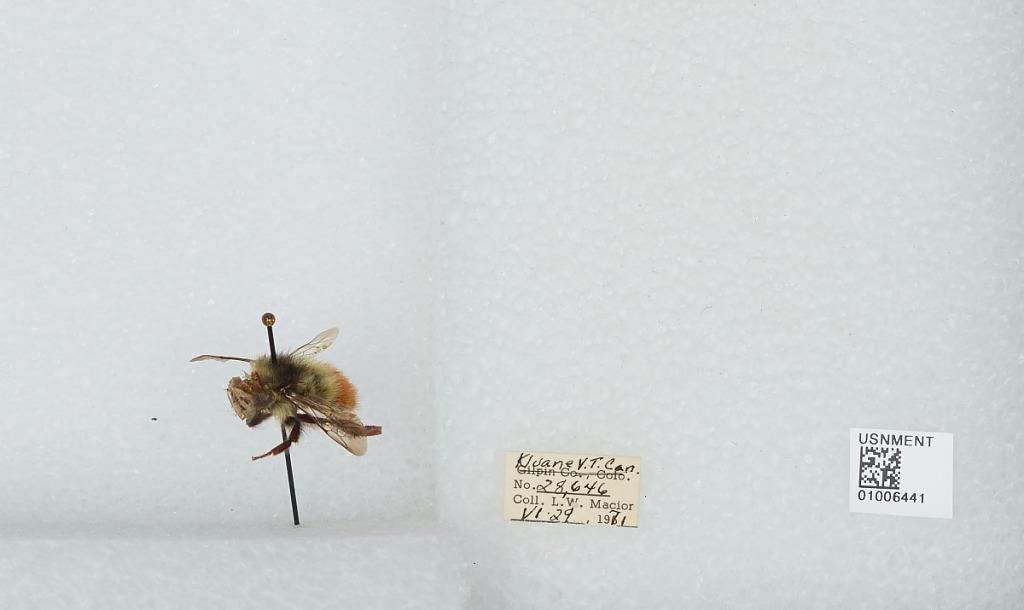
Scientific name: Bombus (Pyrobombus) flavifrons Cresson
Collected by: L. Macior
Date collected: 1971-6-29
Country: Canada
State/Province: Yukon Territory
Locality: Kluane
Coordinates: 60.75, -139.5